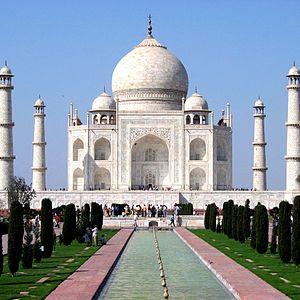
Le Taj Mahal, à Âgrâ, en Inde.